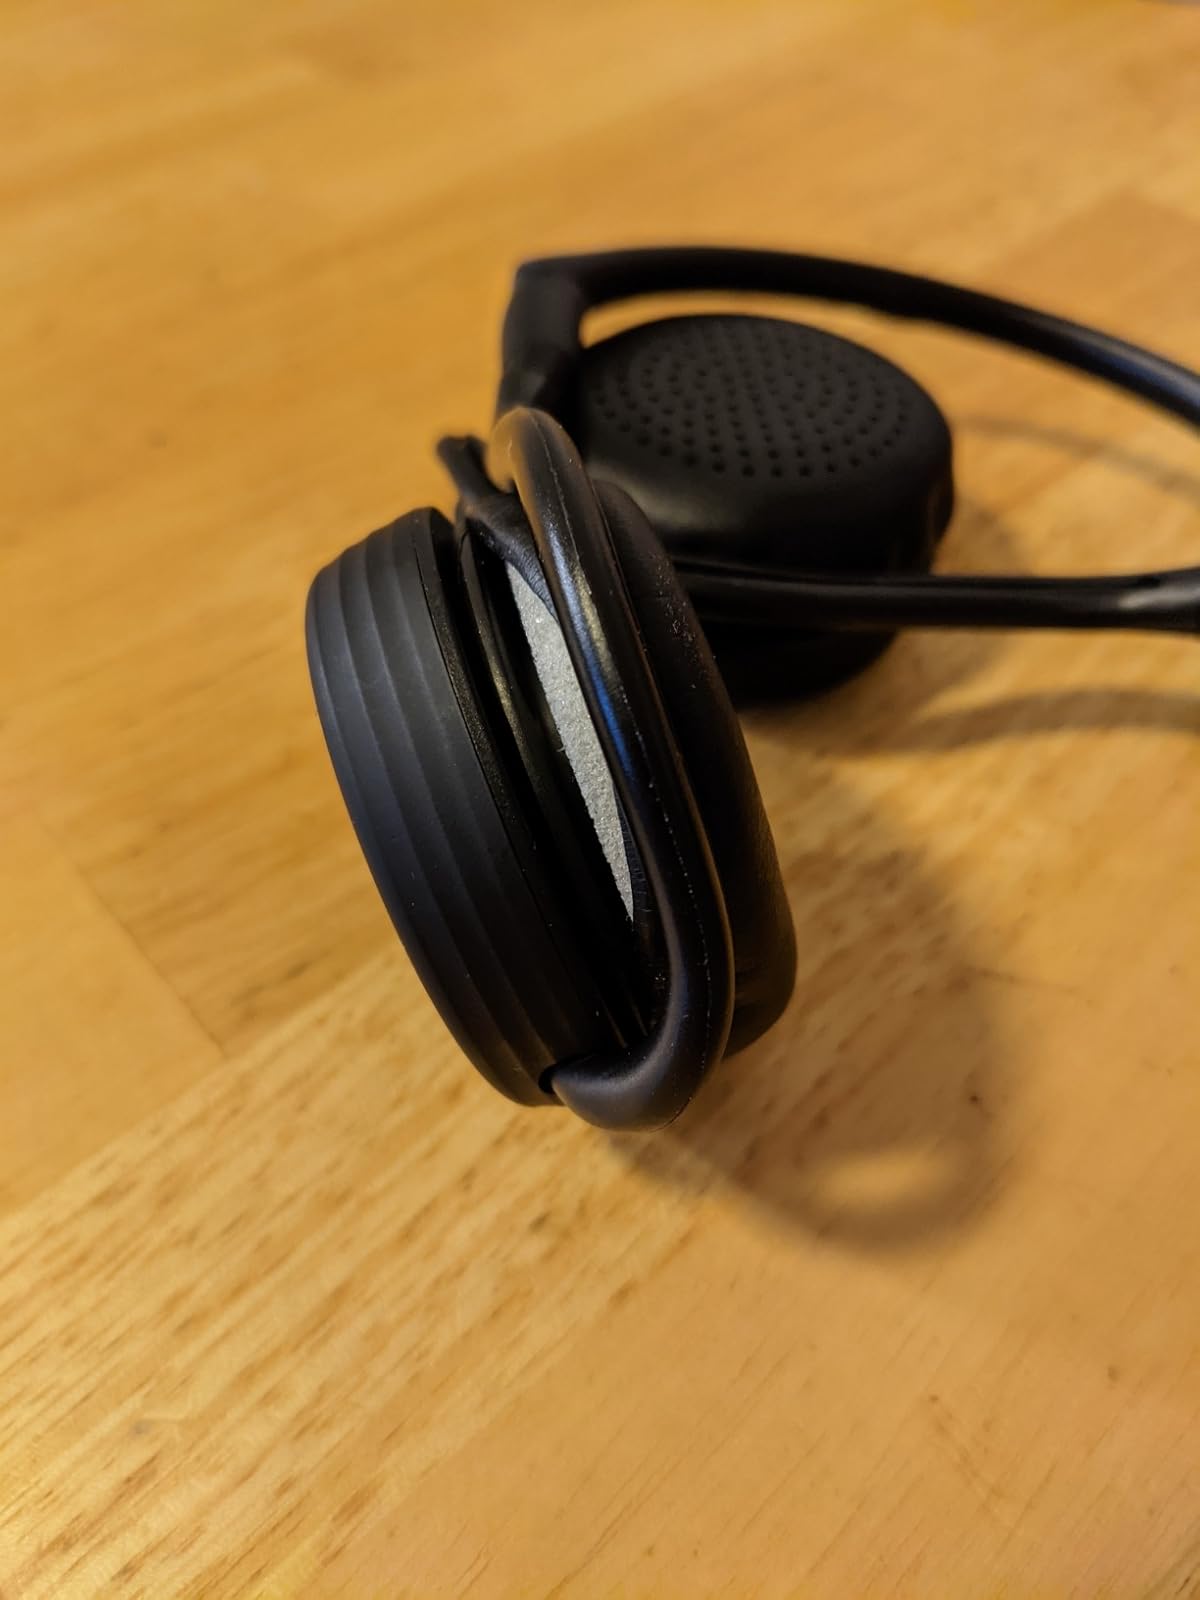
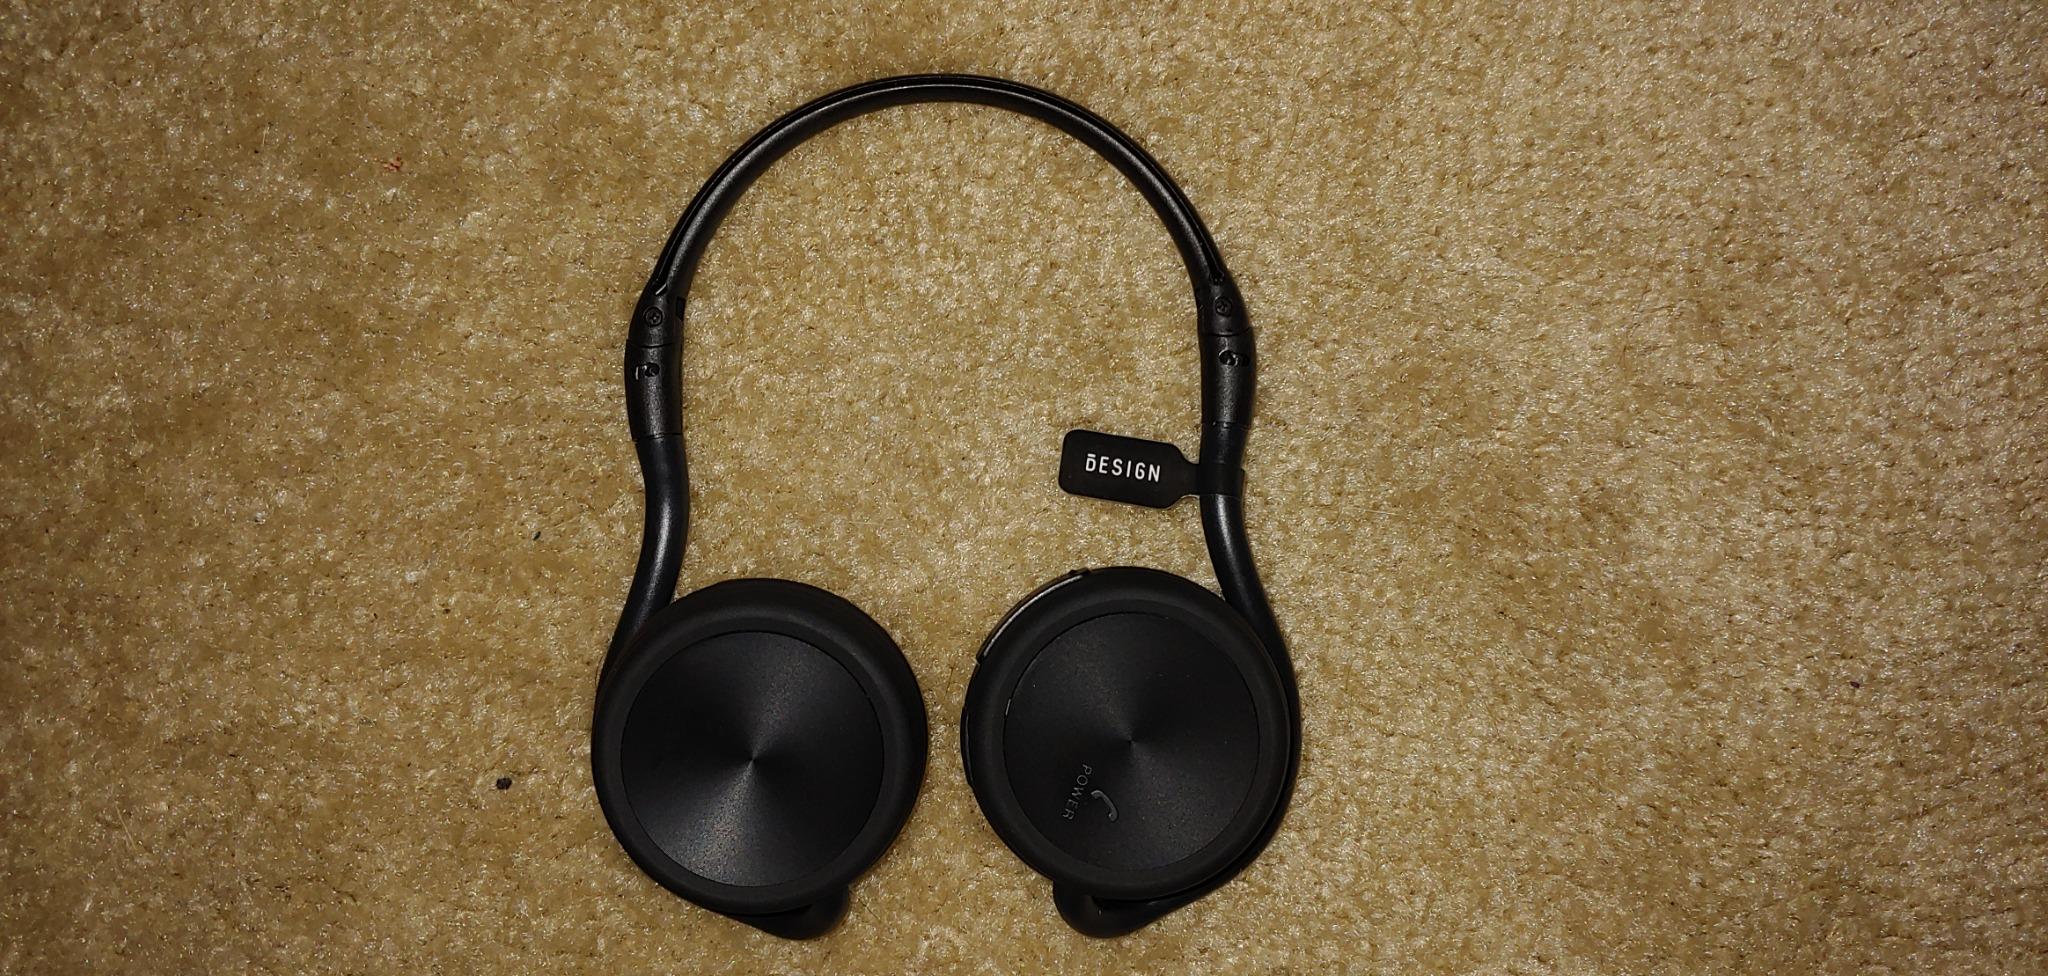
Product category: headphones
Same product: yes